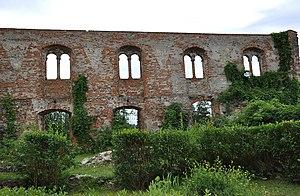
Sulejów est une ville de 6 365 habitants, située dans le powiat de Piotrków, dans la voïvodie de Łódź, dans la partie centrale de la Pologne.